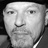
Emotion: neutral